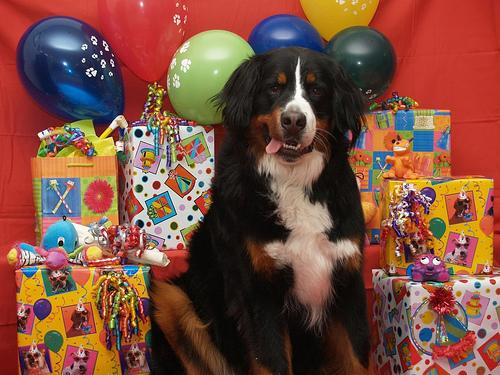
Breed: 211-n000061-Bernese_mountain_dog